Eschatology

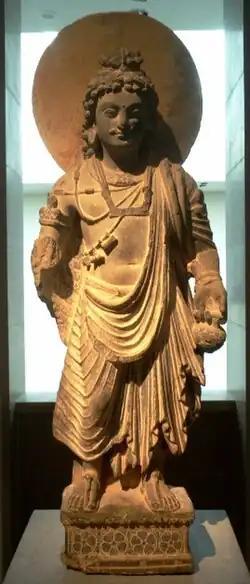
Bodhisattva Maitreya from the second-century Gandharan art period

In 1843, William Miller made the first of several predictions that the world would end in only a few months. As his predictions did not come true (referred to as the Great Disappointment), followers of Miller went on to found separate groups, the most successful of which is the Seventh-day Adventist Church.